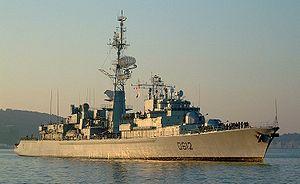
Les Jupiter sont une série de radars navals de surveillance aérienne conçus par la Compagnie française pour l'exploitation des procédés Thomson Houston, Thomson-CSF puis Thales et déployés par la Marine nationale française à partir de 1961. Ils sont issus du radar DRBV-22 et connaissent sept variantes et dérivés.